Solar-cell efficiency

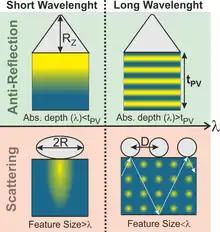
Diagram of the characteristic E-field enhancement profiles experienced in thin photovoltaic films (thickness t_PV) patterned with front features. Two simultaneous optical mechanisms can cause light-trapping: anti-reflection and scattering; and two main spectral regions can be distinguished for each mechanism, at short and long wavelengths, thus leading to the 4 types of absorption enhancement profiles illustrated here across the absorber region. The main geometrical parameter of the photonic structures influencing the absorption enhancement in each profile is indicated by the black arrows.

The inclusion of light-scattering effects in solar cells is a photonic strategy to increase the absorption for the lower-energy sunlight photons (chiefly in near-infrared range) for which the photovoltaic material presents reduced absorption coefficient. Such light-trapping scheme is accomplished by the deviation of the light rays from the incident direction, thereby increasing their path length in the cells' absorber. Conventional approaches used to implement light diffusion are based on textured rear/front surfaces, but many alternative optical designs have been demonstrated with promising results based in diffraction gratings, arrays of metal or dielectric nano/micro particles, wave-optical micro-structuring, among others. When applied in the devices' front these structures can act as geometric anti-reflective coatings, simultaneously reducing the reflection of out-going light.